Poompavai

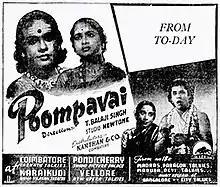
Theatrical release poster

Poompavai is a 1944 Indian Tamil-language film directed by T. Balaji Singh and the duo Krishnan–Panju in the latter's directorial debut. Produced under the banner of Leo Films, it features K. R. Ramaswamy, U. R. Jeevarathnam, K. Sarangapani, K. R. Chellam and S. V. Sahasranamam. The film was released in August 1944 and became a success.